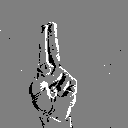
ASL letter: u